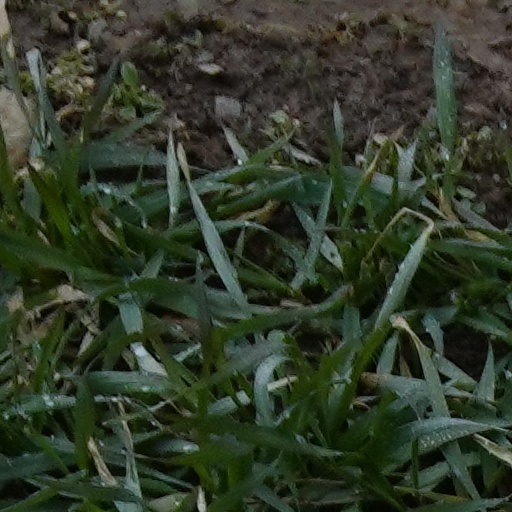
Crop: wheat